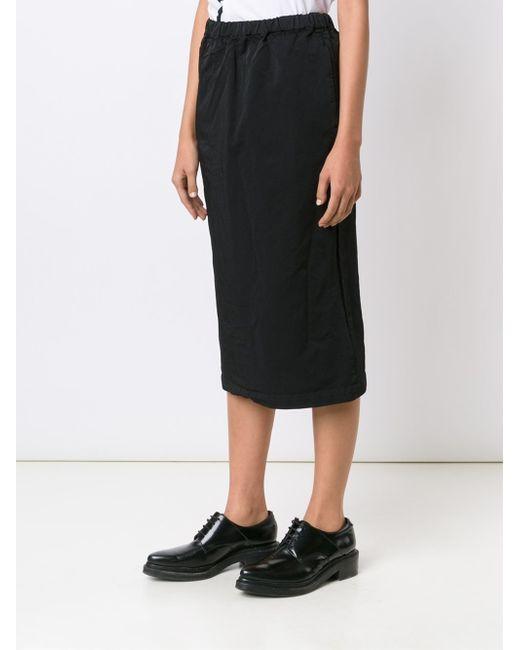
Schwarzer Rock Plain Damen einfaches schwarzes lässiges Büro